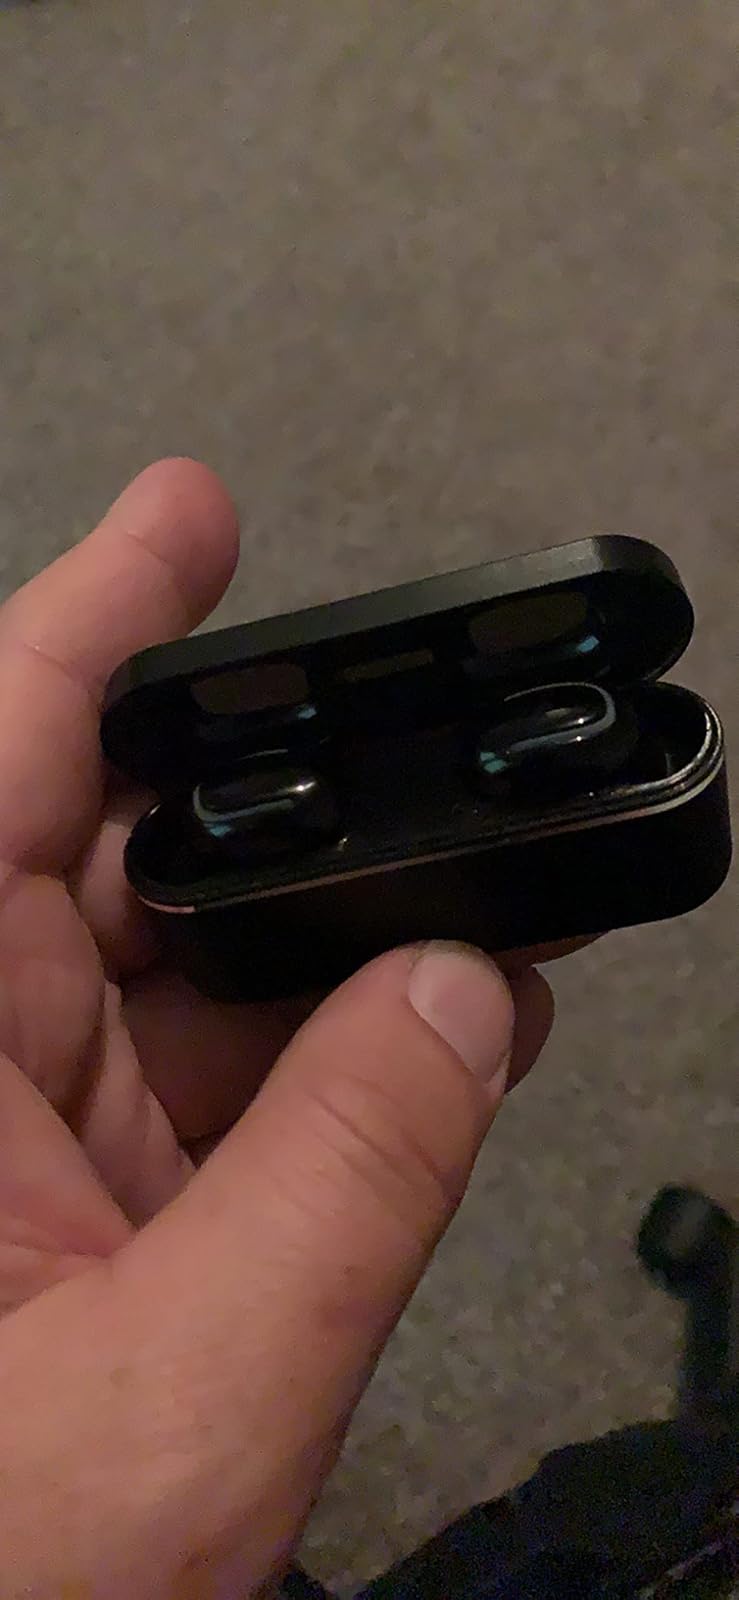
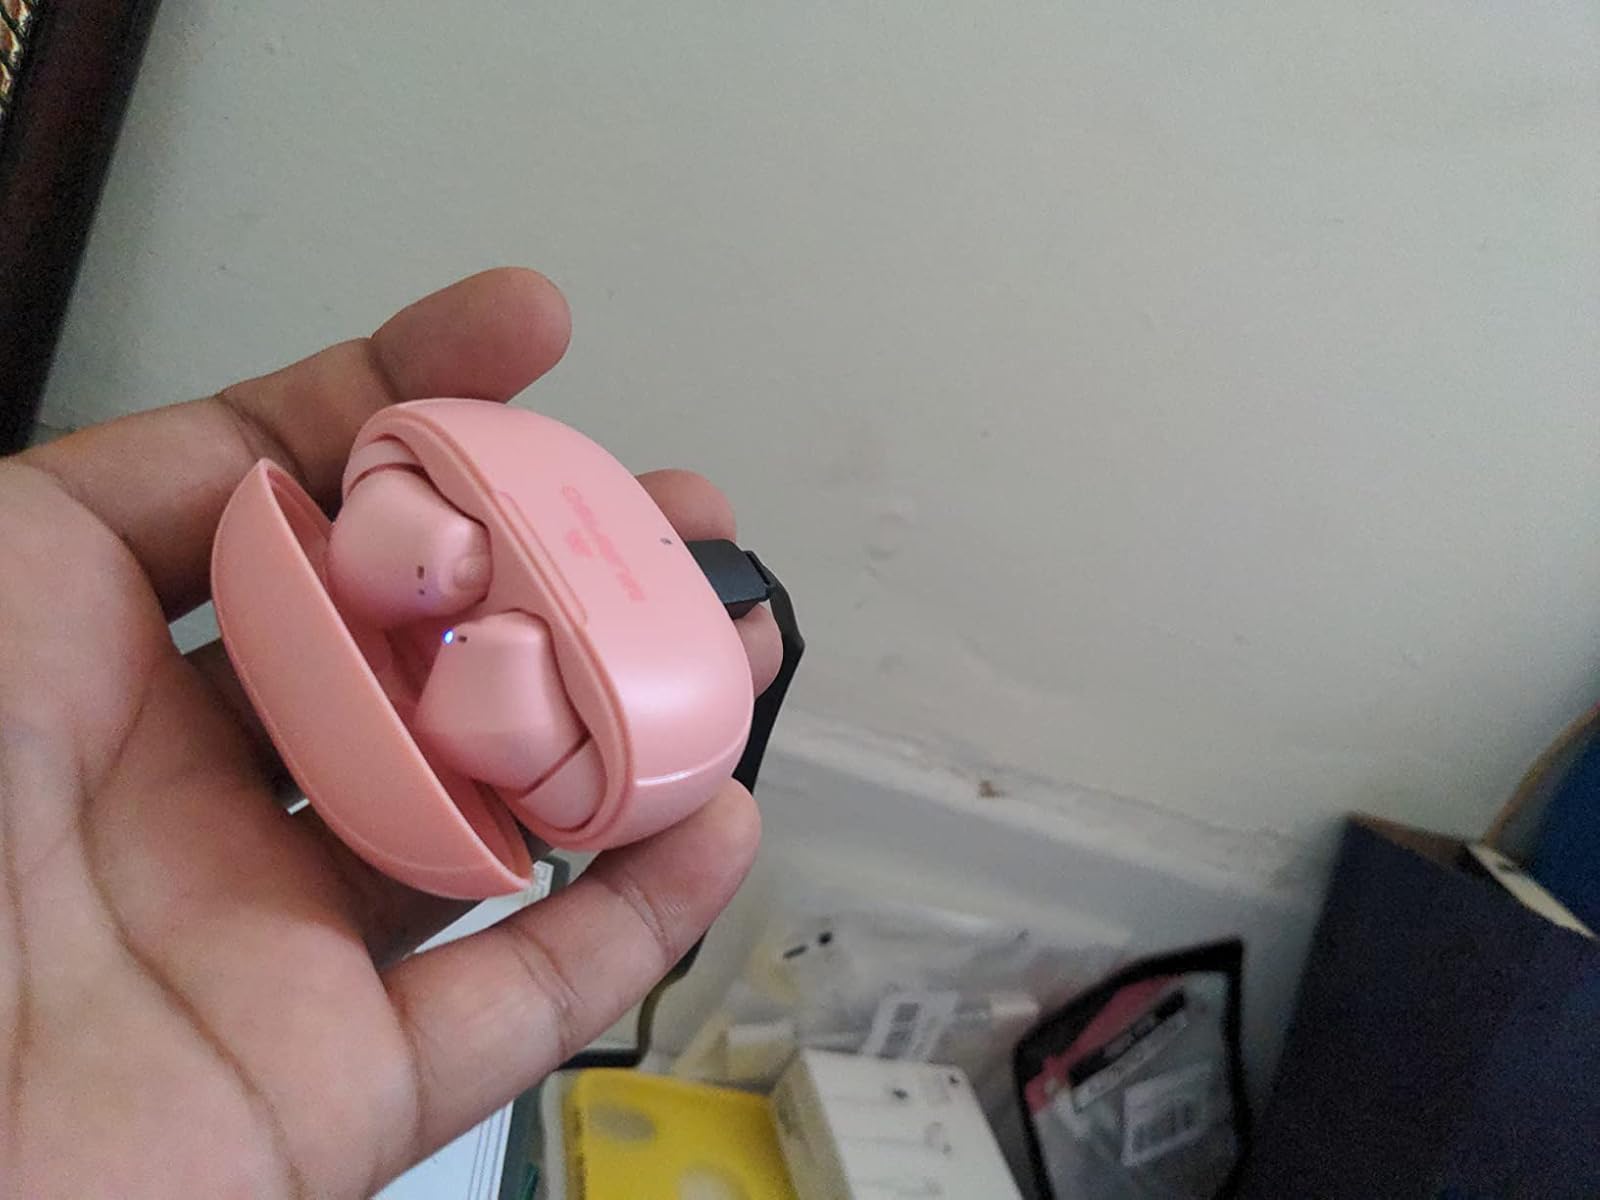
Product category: earbuds
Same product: no